Álvaro Domínguez (footballer, born 1989)

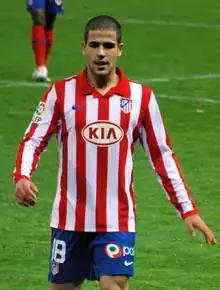
Domínguez playing for Atlético Madrid in 2009

Álvaro Domínguez Soto (born 16 May 1989) is a Spanish former professional footballer who played as a centre back and left back during the course of his career.